Citroën CX

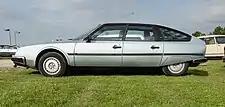
Citroën CX standard WB; profile view

The CX saloon was always of a fastback design, with a trunk lid hinged beneath the rear window, like many prior fastbacks from the late 1940s until the CX's era – but unlike almost every other 1970s sedan, which either "offered" a hatchback body, like the successful Volkswagen Passat and Saab 900, or exclusively hatchbacked contemporaries as the Rover SD1 and Renault 20/30.